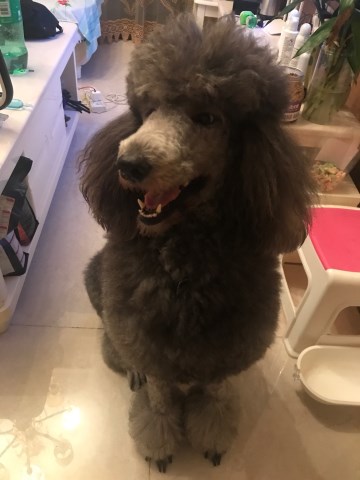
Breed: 316-n000118-standard_poodle